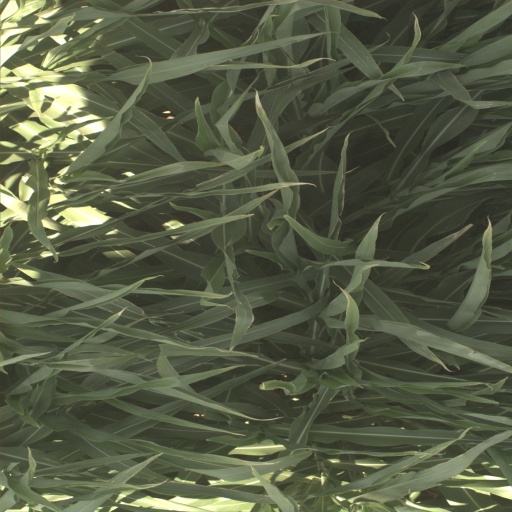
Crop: sorghum